Poplar Forest

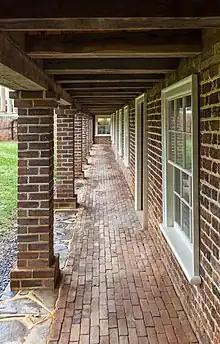
View along one of the wings, Poplar Forest, near Lynchburg, Virginia, USA

The octagonal house may have been the first of its kind to have been built in the United States. The house at Poplar Forest is made of brick and has an octagonal floor plan; it consists of a central square space and three sides made of elongated octagon rooms. There is an entry hall on the one side of the house, which is two smaller rooms divided by a short entry hall. There is a skylight in the central dining room. The dining room dimensions are 20’ x 20’ x 20’, which makes it a perfect cube. Jefferson also added pedimented porticoes on low arcades that were attached to both the northern and southern facades as well as the east and west stairwells. Scholars agree that the retreat house at Poplar Forest is an excellent example of octagonal symmetry; Jefferson's design for the building reflects a consistent geometric approach likely made possible by his well-known proficiency in algebra, geometry, trigonometry, and Newtonian calculus.